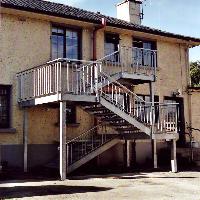
Weather: sun or clear